Nonlinear theory of semiconductor lasers

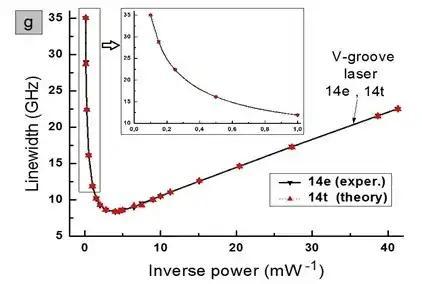
Figure.2. Simulating experimental curve of the natural linewidth of Fabry-Perot semiconductor lasers as functions of inverse output power Δν(1/P ) (Ke=14) by theoretical curve Δνe(1/P ) (K=14).

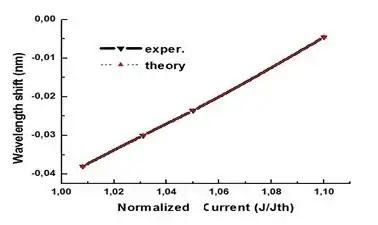
Figure 3. Wavelength shift Δλ (theoretical and experimental) versus normalized current (J/Jth)

Figure 4. Experimental and theoretical output power versus current for a powerful laser.